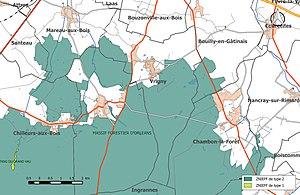
Carte des Zones naturelles d'intérêt écologique faunistique et Floristique (ZNIEFF) de la commune de fr:Vrigny (Loiret).
Vrigny est une commune française située dans le département du Loiret, en région Centre-Val de Loire.